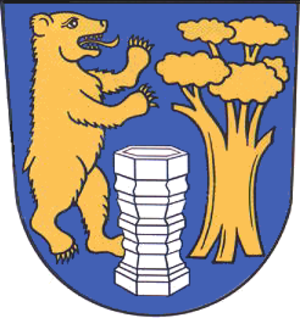
Sankt Bernhard est une commune allemande de l'arrondissement de Hildburghausen, Land de Thuringe.